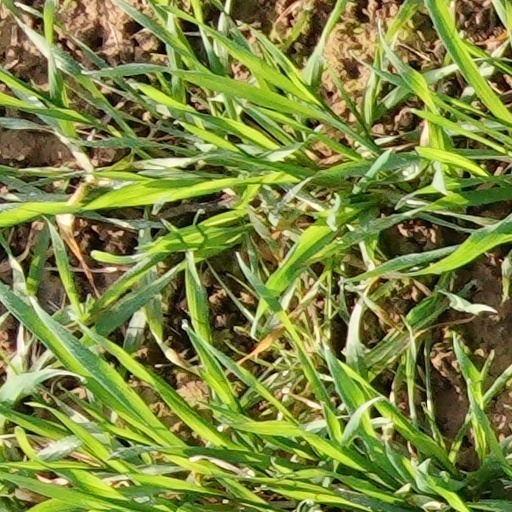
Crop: wheat